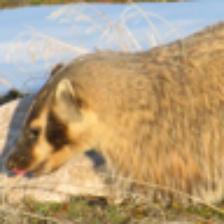
Label: NonHuman